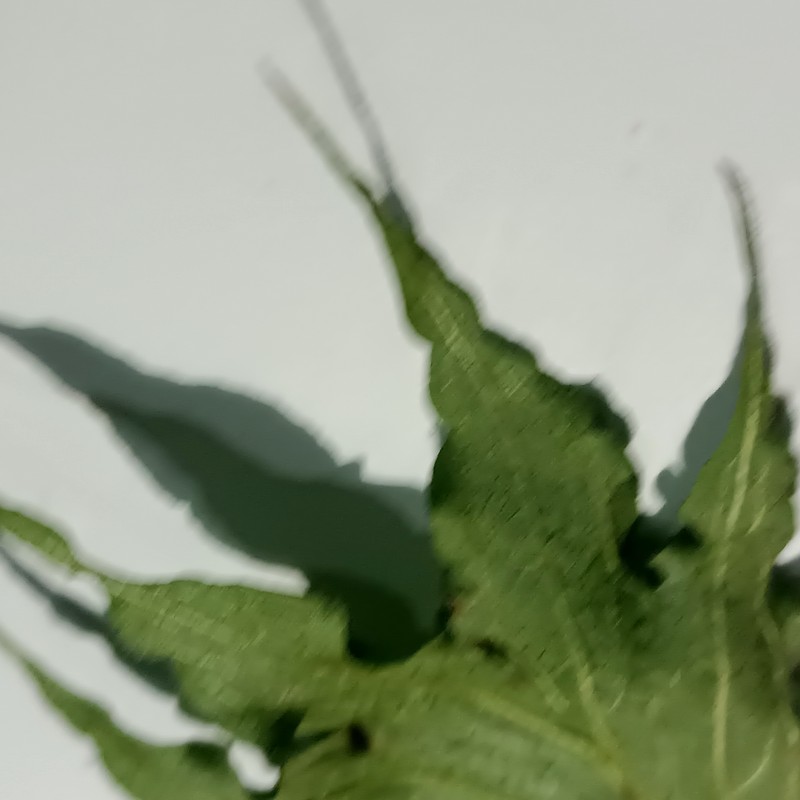
Label: Herbicide Growth Damage